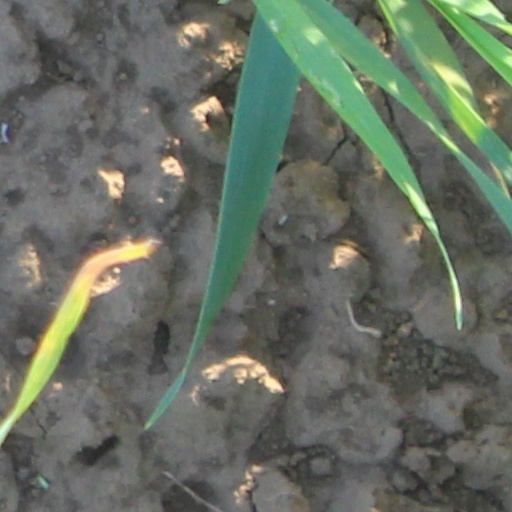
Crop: wheat